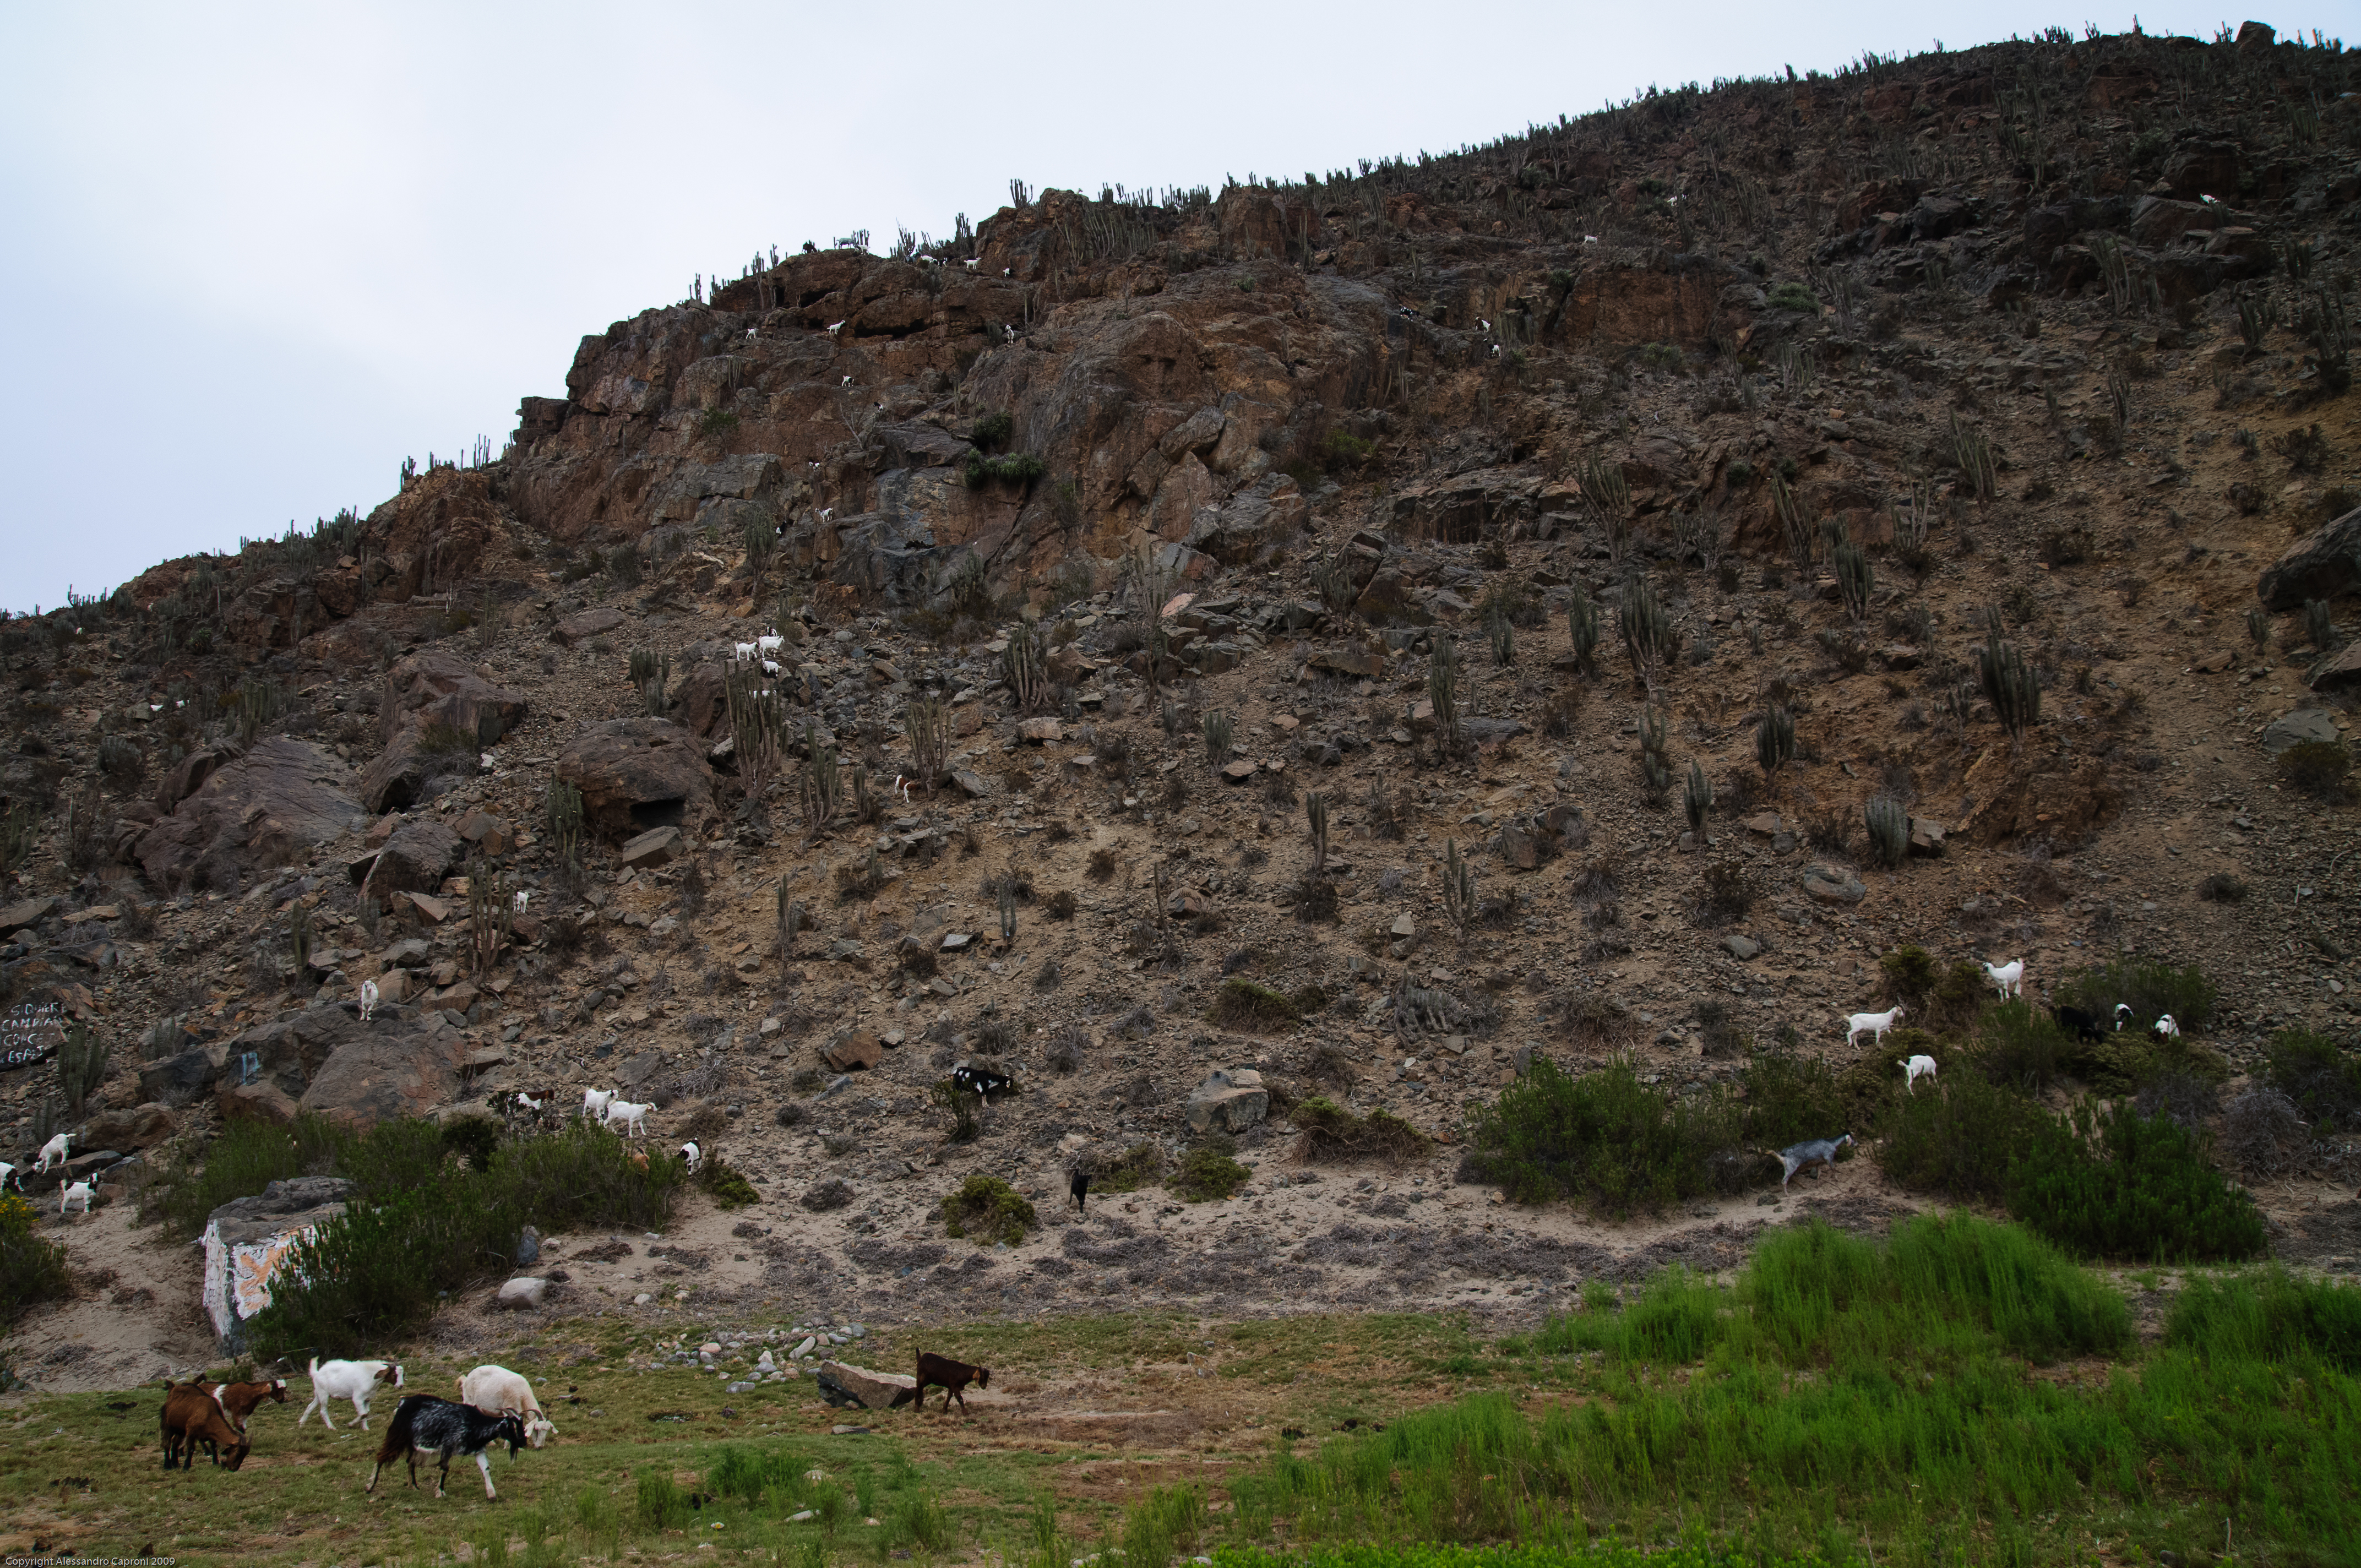
landscape, rock, wilderness, mountain, hill, valley, soil, nikon, terrain, ridge, chile, geology, plateau, ecosystem, wadi, laserena, d300, mountainous landforms, geological phenomenon